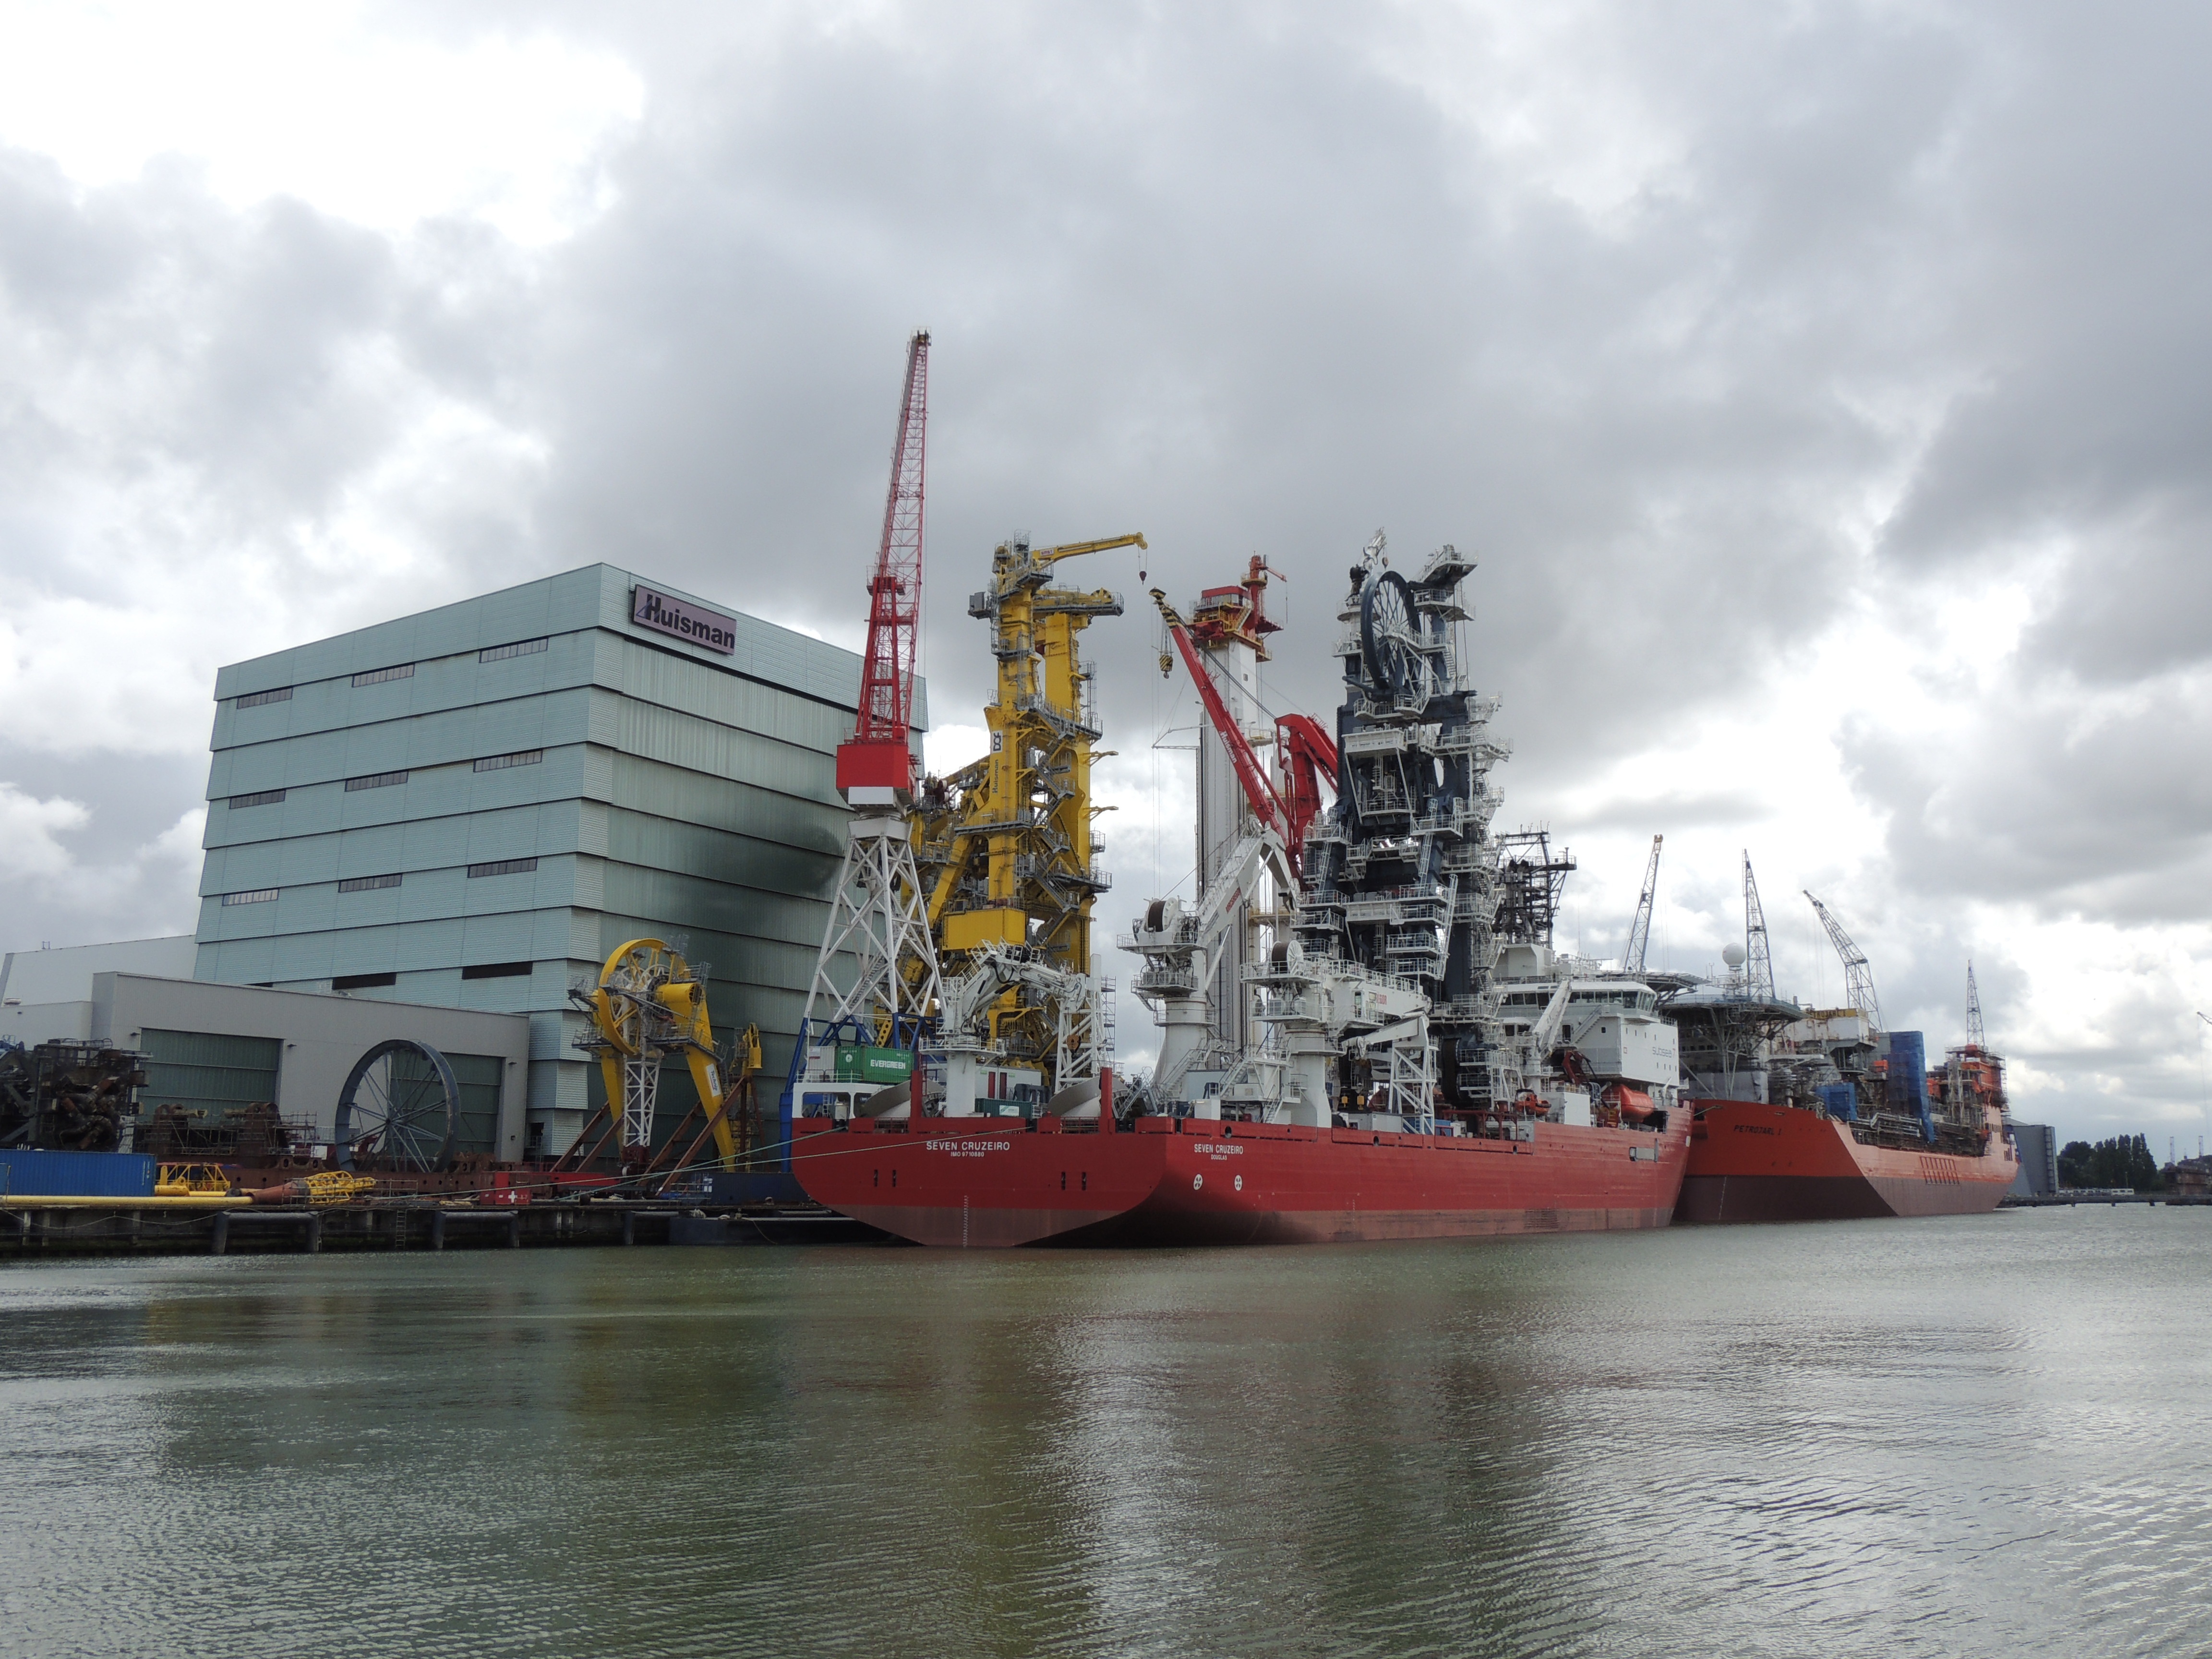
sea, ship, transport, vehicle, harbor, industrial, port, infrastructure, tugboat, watercraft, load, container ship, schiedam, freight transport, cargo crane, tank ship, bulk carrier, jackup rig, floating production storage and offloading, offshore drilling